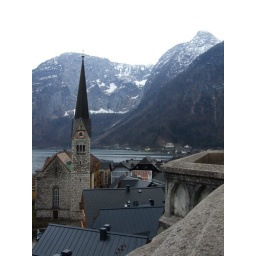
Besides that, Hallstatt is a beautiful small town between the mountains and beside a swan lake in the middle Austria.@ Hallstatt